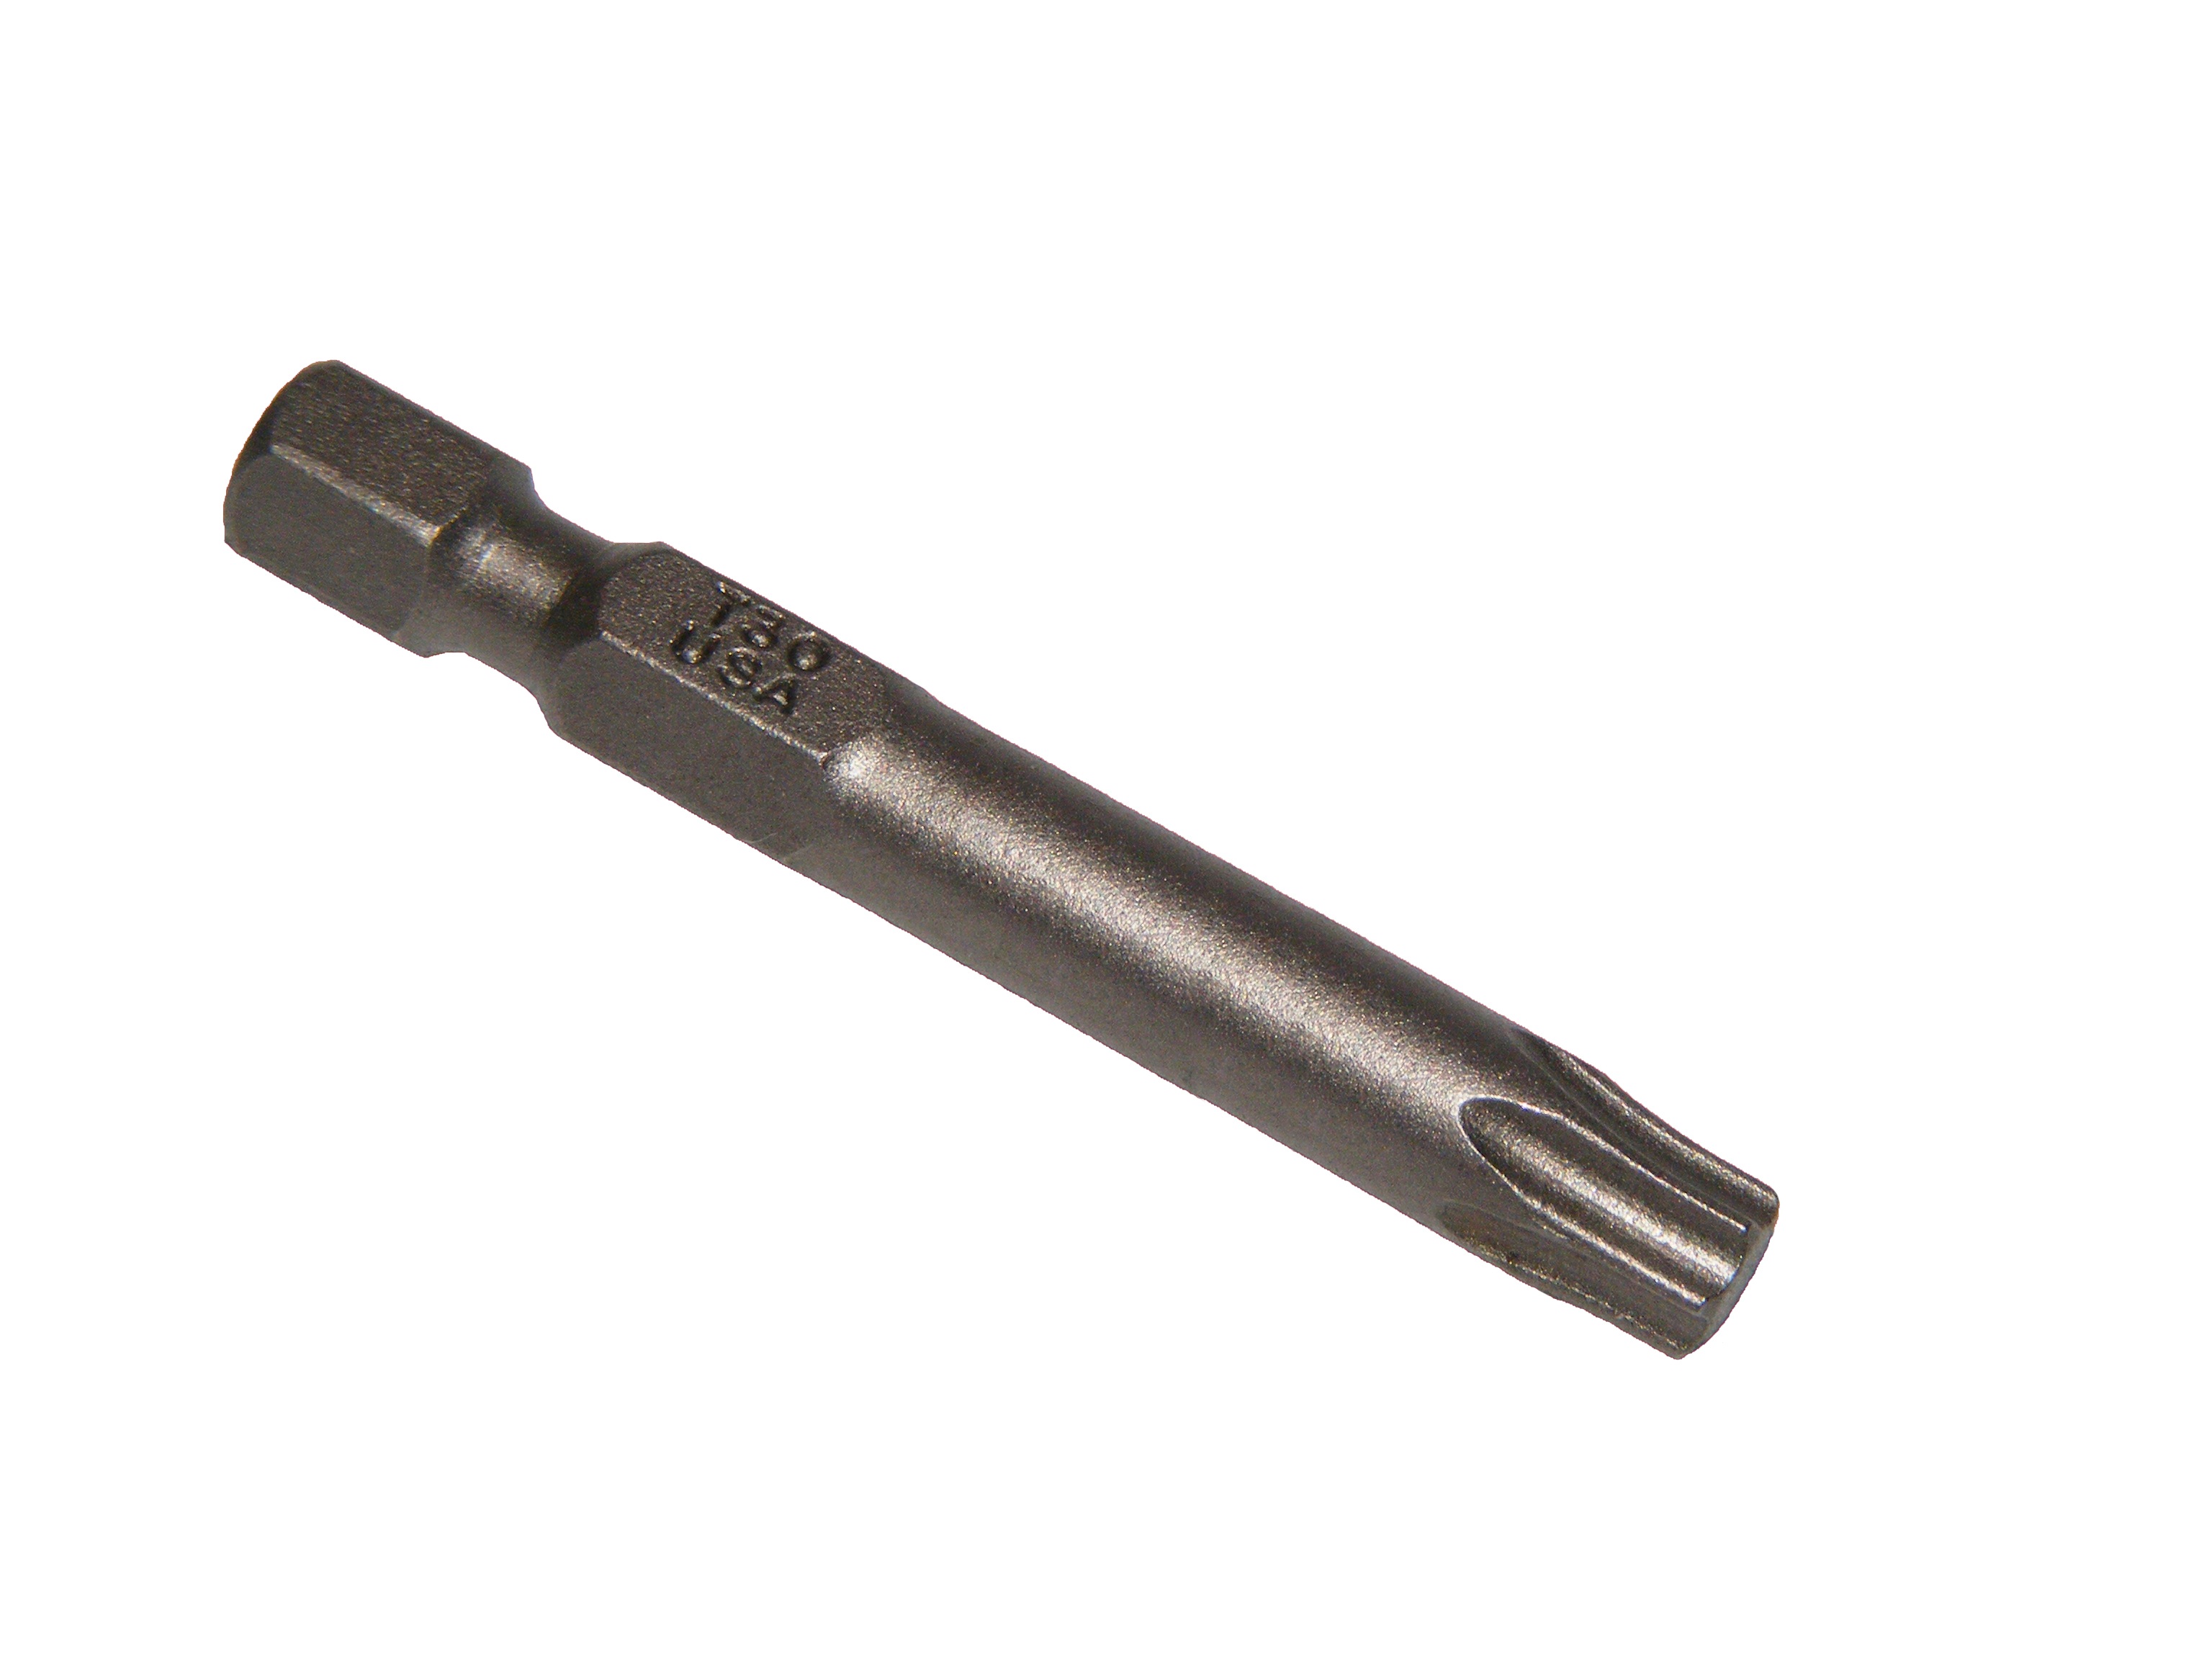
tool, wrench, hardware, socket, bit, t30, torx, hardware accessory, tool accessory, torque screwdriver